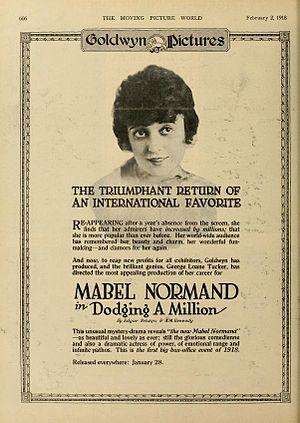
Mabel Normand, née probablement le 10 novembre 1892 à New Brighton et morte le 23 février 1930 à Monrovia, est une actrice, réalisatrice, scénariste et productrice américaine.